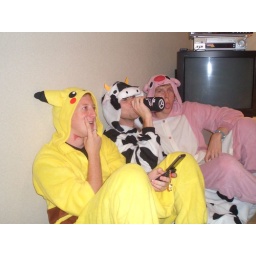
It's not often you see Pikachu, a cow and a pig in the same apartment. Or a cow drinking beer...